Altoona, Pennsylvania

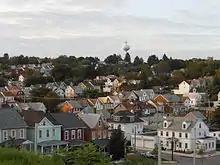
The Fairview neighborhood in Altoona

Prior to European settlement, the Altoona area was inhabited by the Iroquois Confederacy. Altoona was founded by the Pennsylvania Railroad (PRR) in 1849 as the site for a shop and maintenance complex. Altoona was incorporated as a borough on February 6, 1854, and as a city under legislation approved on April 3, 1867, and February 8, 1868.